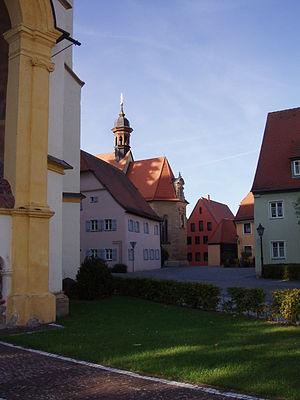
Herrieden est une ville allemande située en Bavière, dans l'arrondissement d'Ansbach et le district de Moyenne-Franconie.